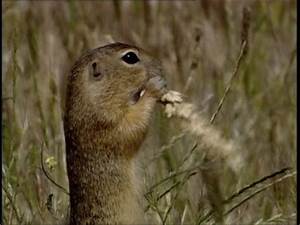
Label: squirrel